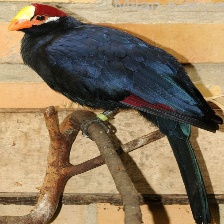
Species: VIOLET TURACO
Scientific name: MUSOPHAGA VIOLACEA